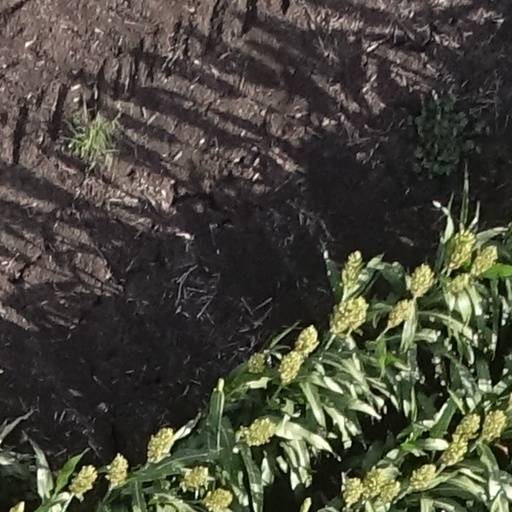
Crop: sorghum